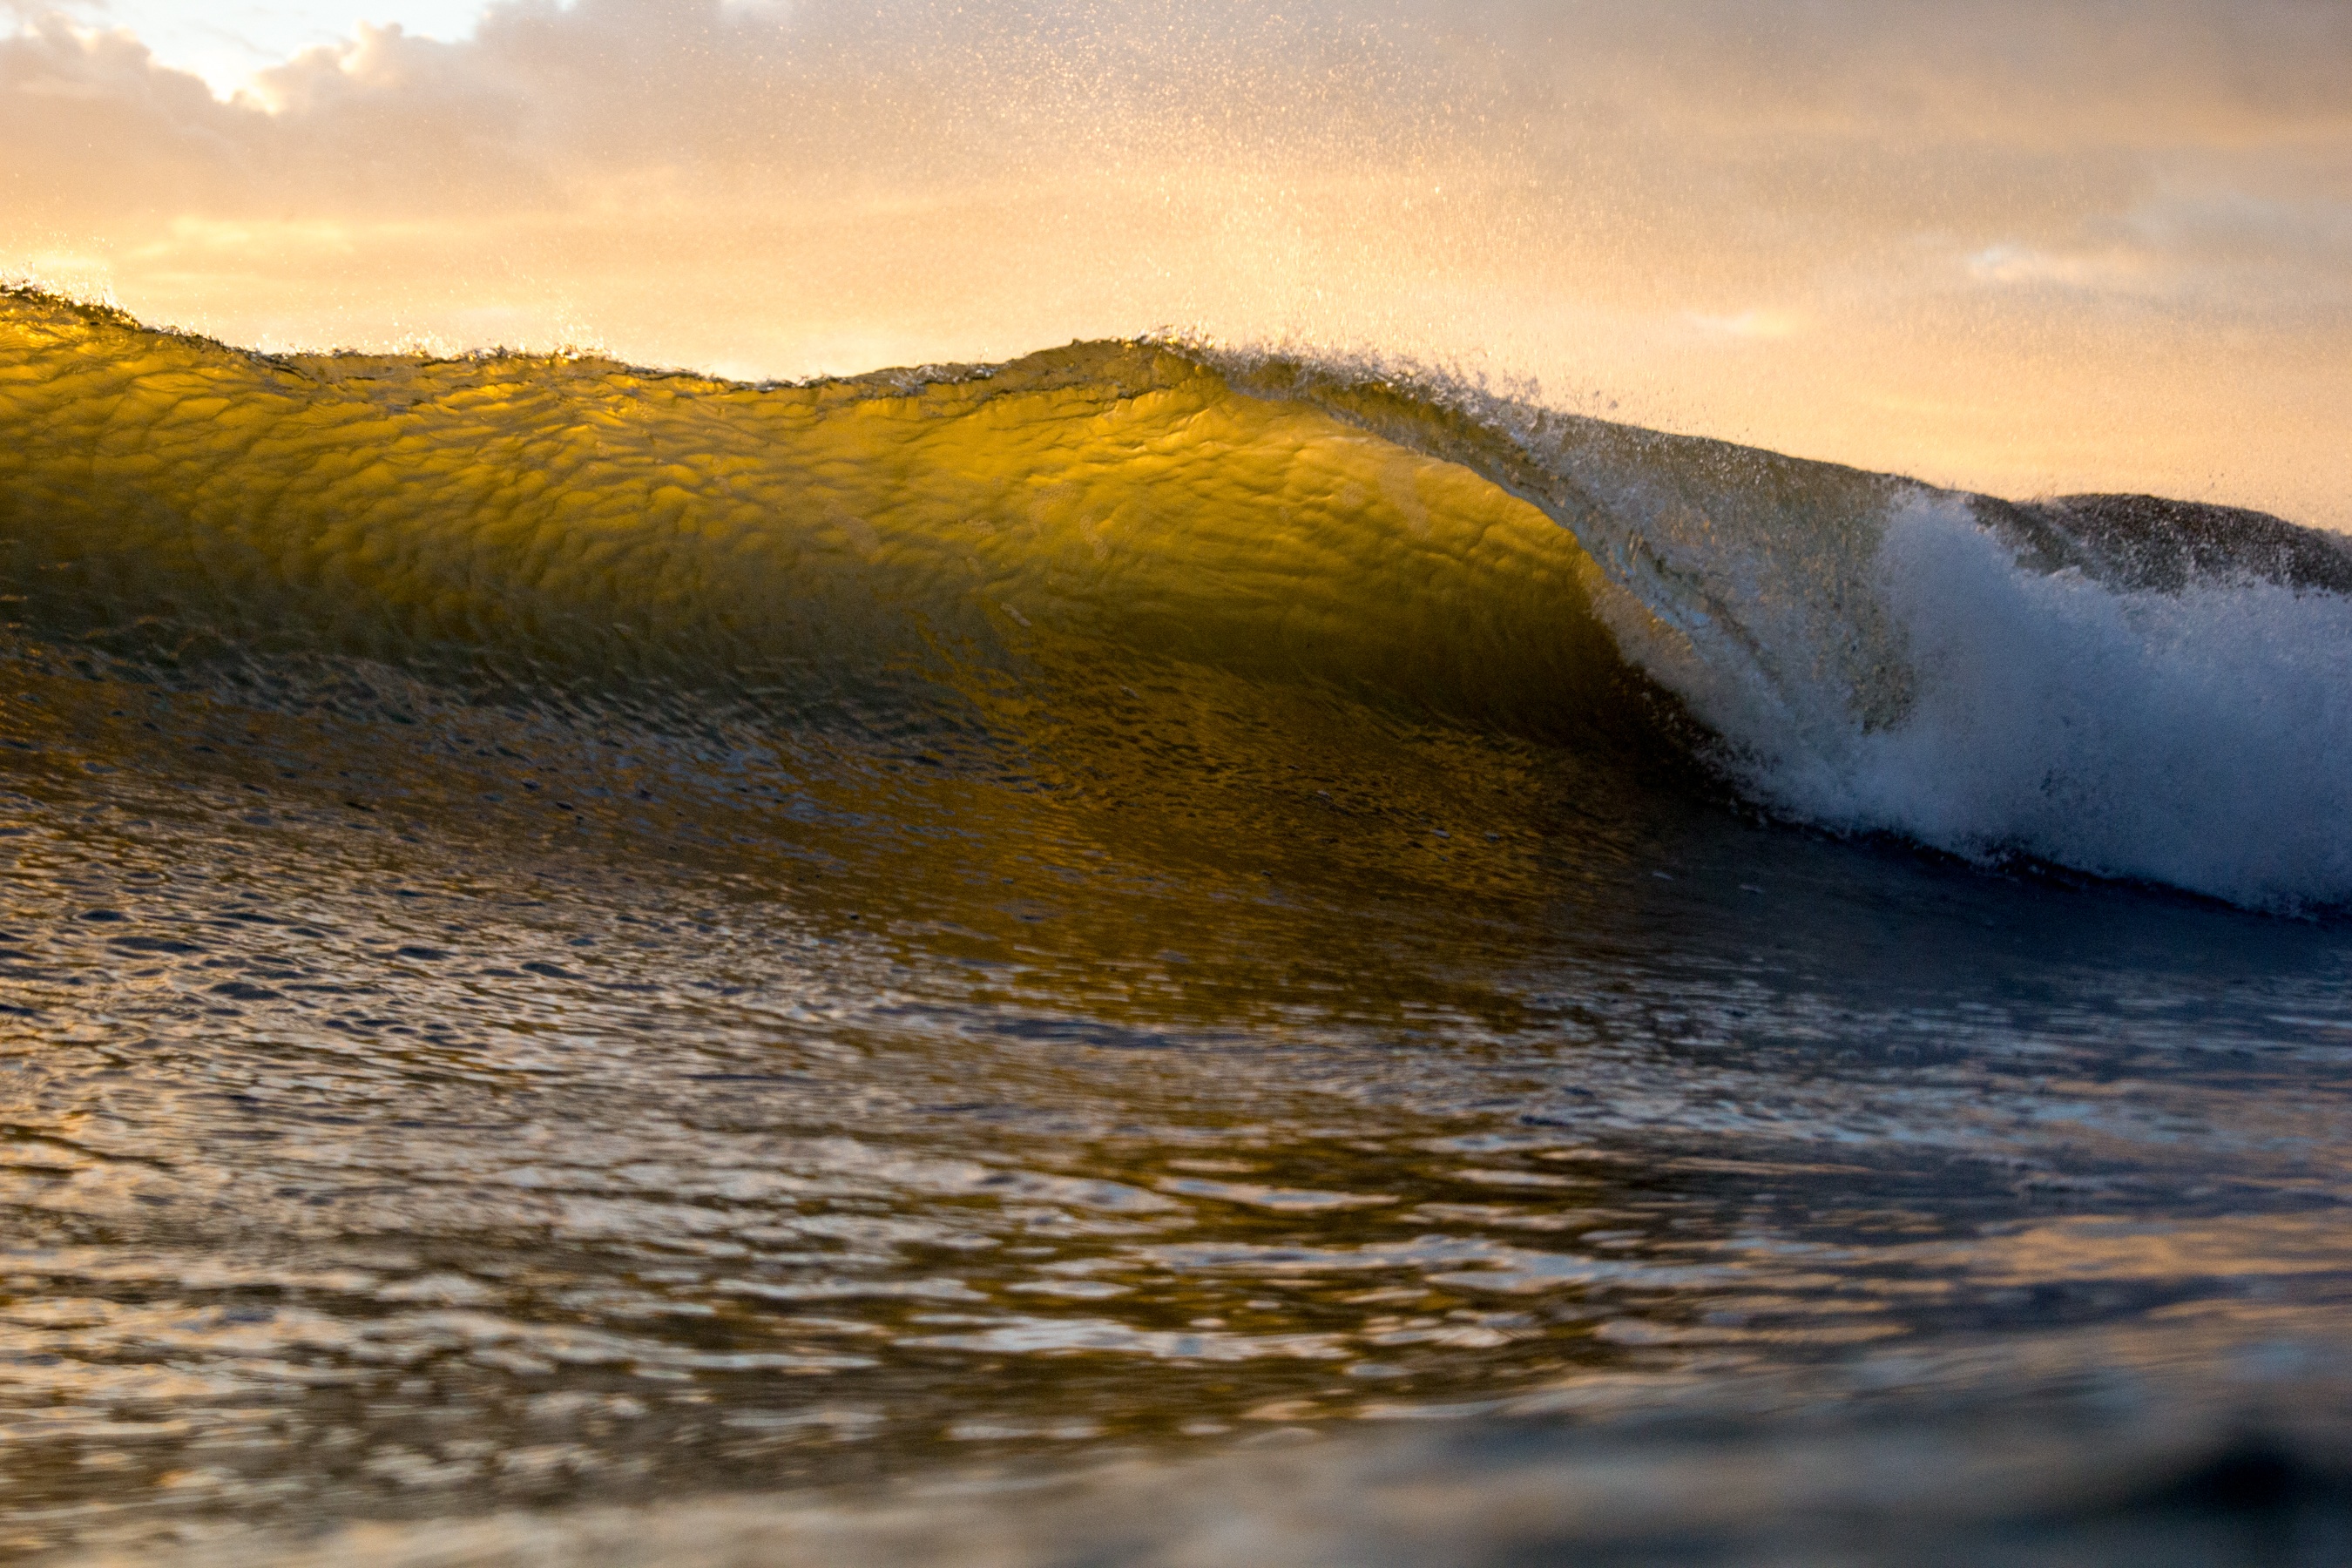
landscape, sea, coast, water, nature, sand, rock, ocean, horizon, mountain, cloud, sunrise, sunset, mist, sunlight, morning, hill, shore, wave, dawn, river, dusk, evening, reflection, splash, splashing, body of water, atmospheric phenomenon, wind wave, public domain images